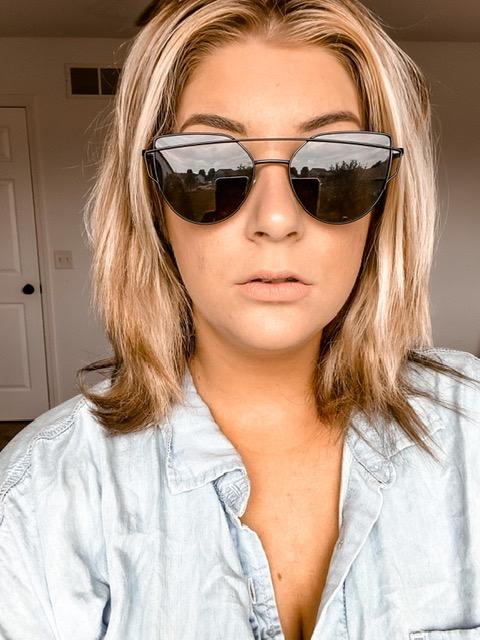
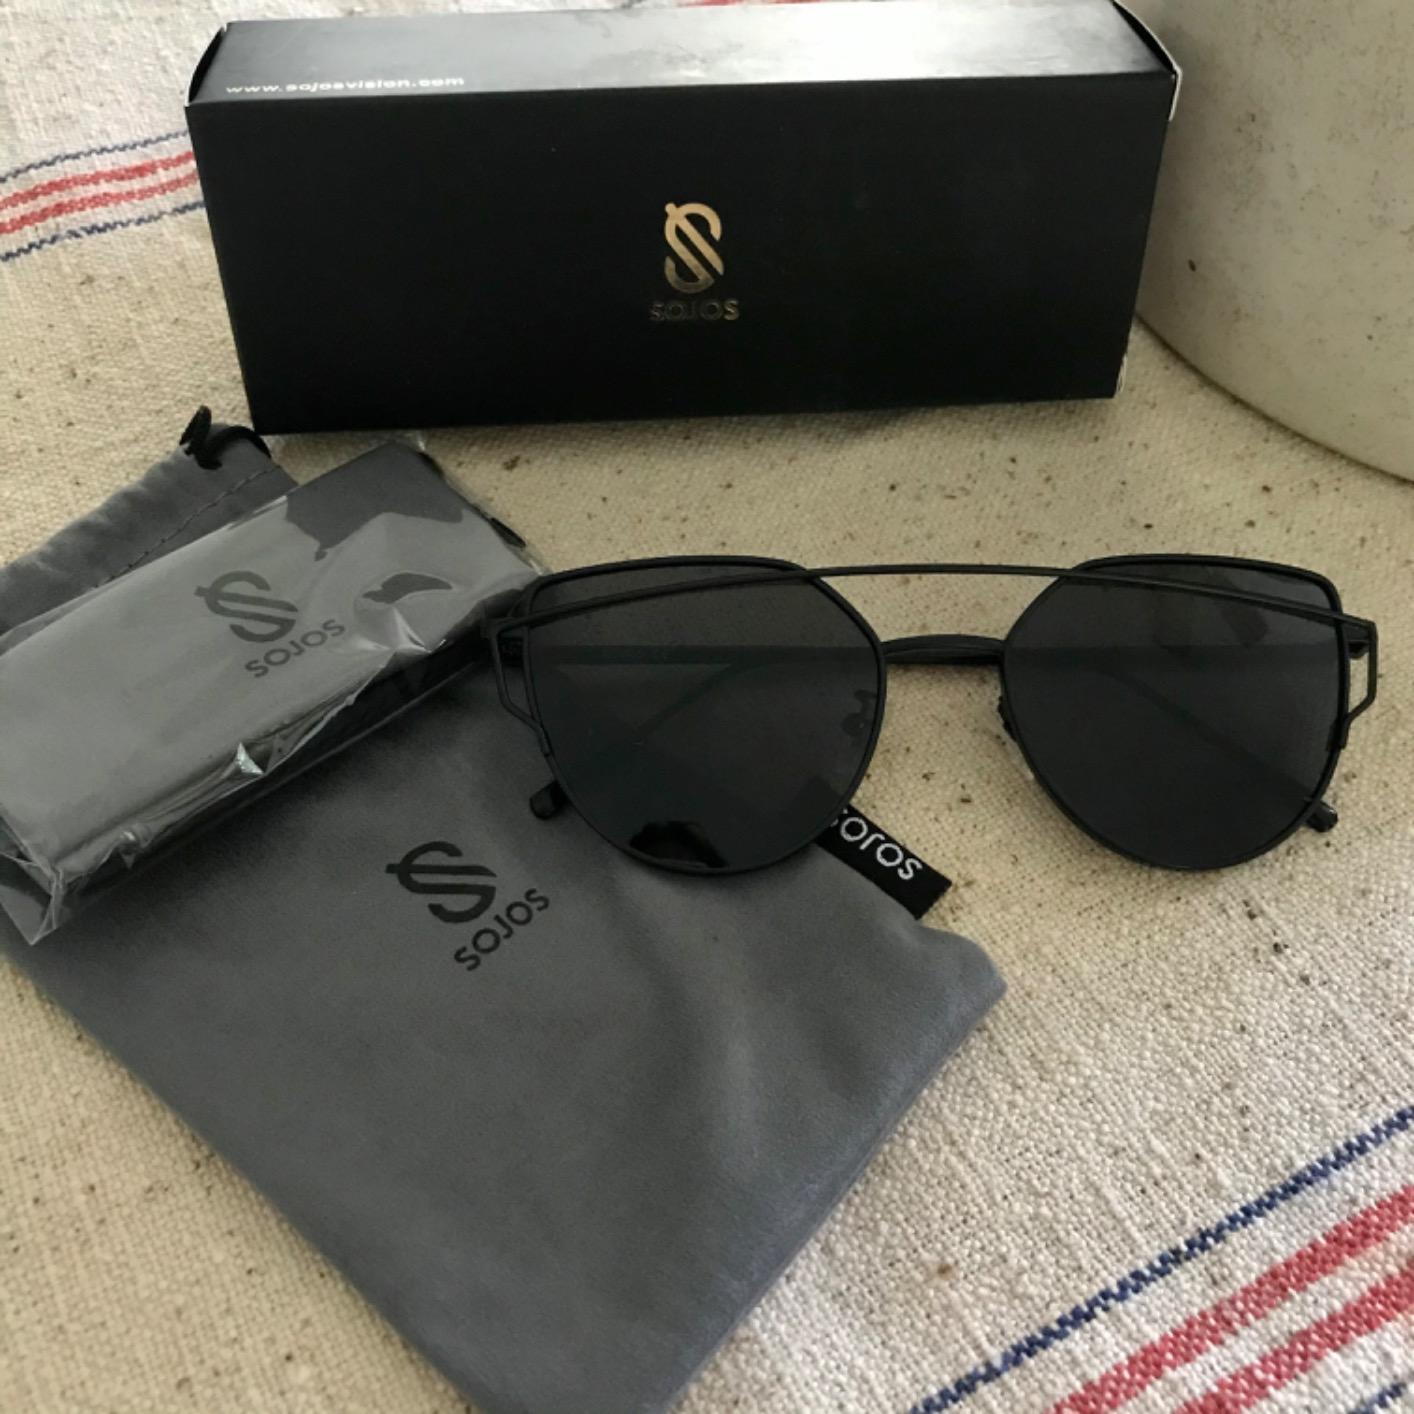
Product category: accessories_sunglasses
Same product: yes